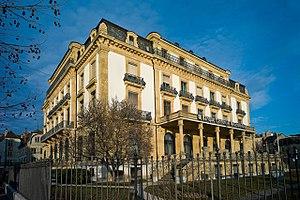
Siège de la Banque cantonale neuchâteloise
La BCN est la banque des habitants et entreprises du canton de Neuchâtel. Elle propose tous les produits et services d'une banque universelle.